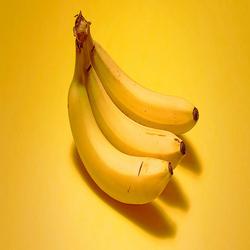
Label: Banana